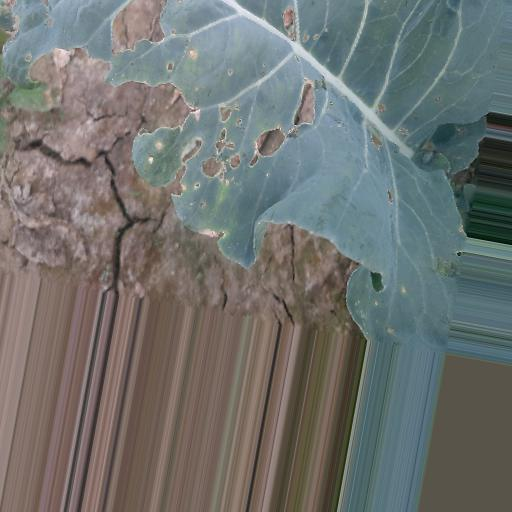
Label: Black Rot